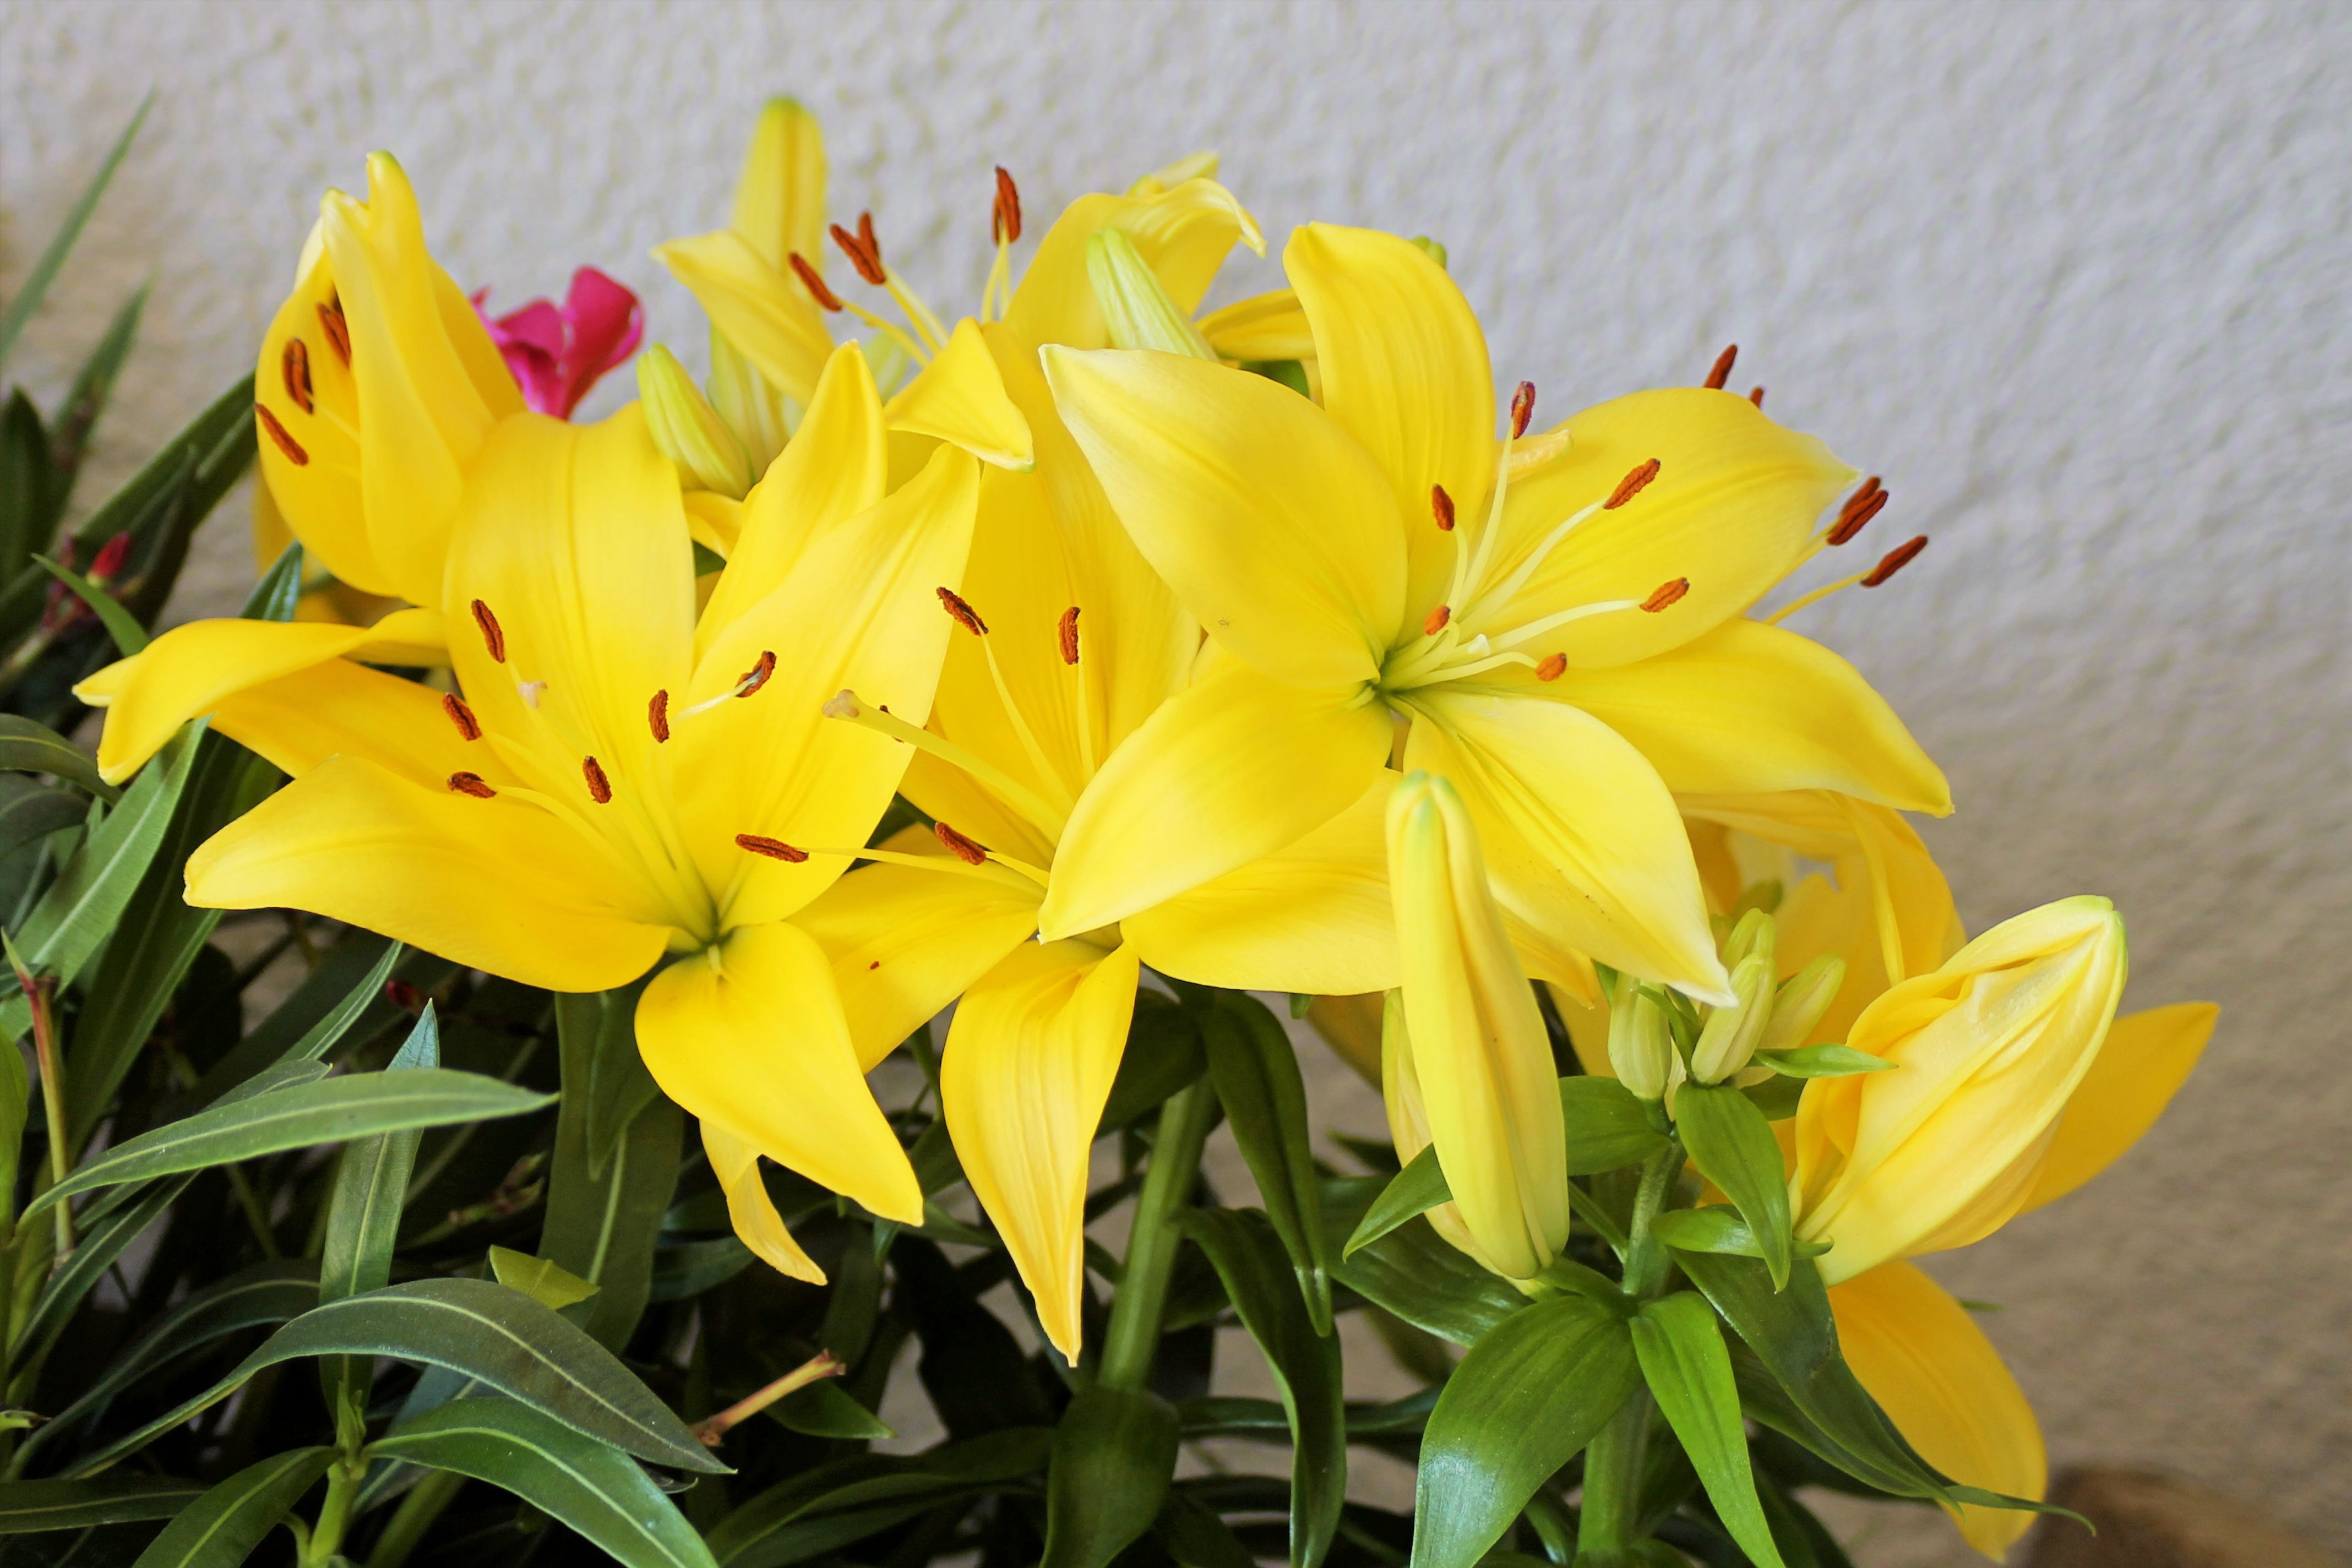
nature, plant, flower, petal, bloom, yellow, garden, flora, wildflower, lilies, lily, flowering plant, flower stamp, lily family, herbaceous plant, alstroemeriaceae